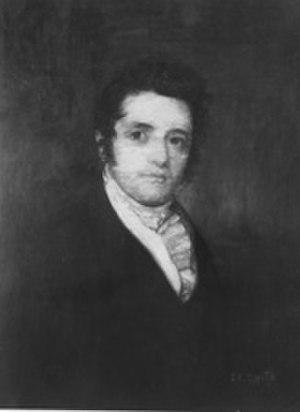
Gabriel Moore, né vers 1785 dans le comté de Stokes et mort le 9 juin 1845 à Caddo, est un homme politique républicain-démocrate américain. Il est gouverneur de l'Alabama entre 1829 et 1831. Il exerce également les fonctions de représentant puis sénateur du même État.